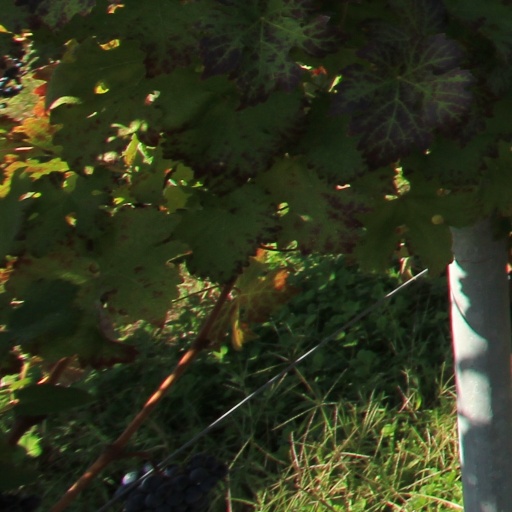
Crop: grape